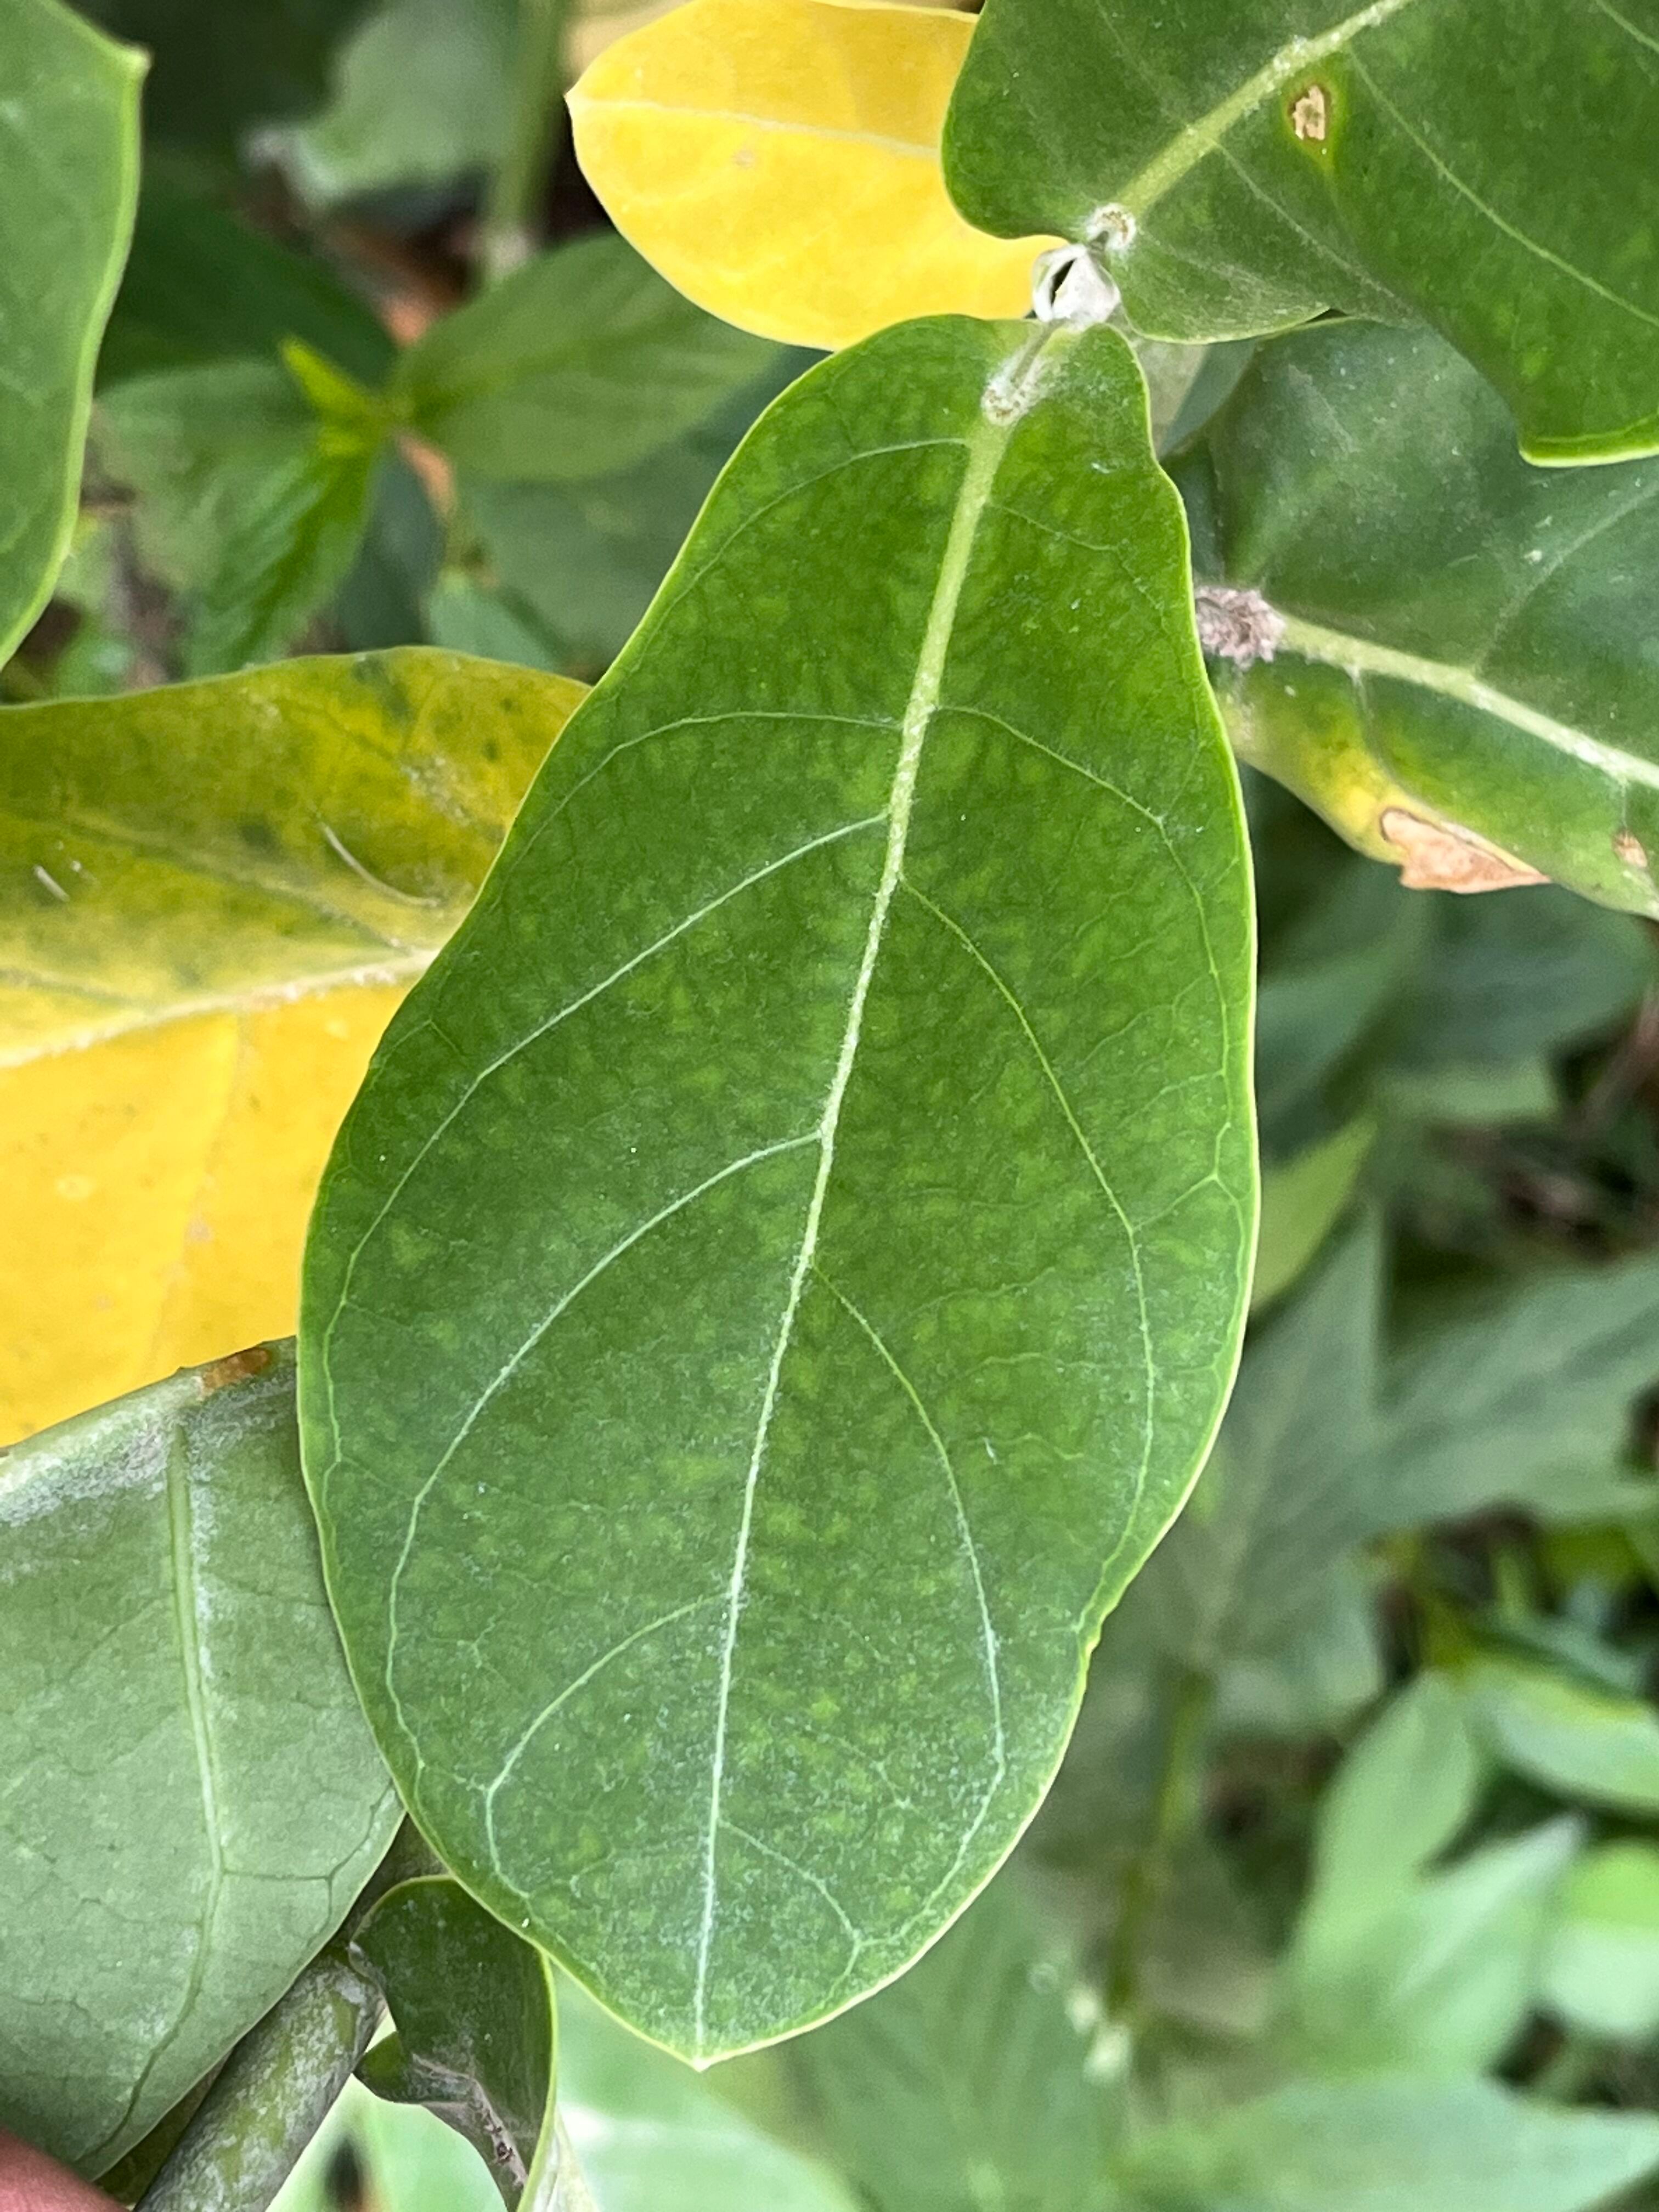
Plant species: calotropis-gigantea